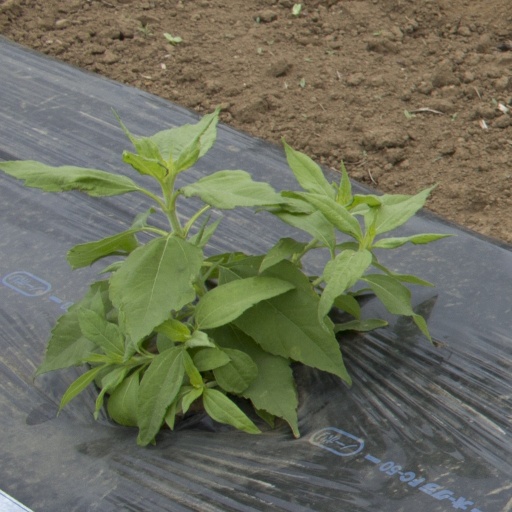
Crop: Jerusalem artichoke